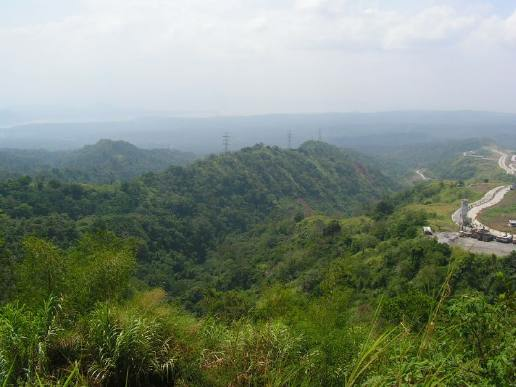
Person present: No